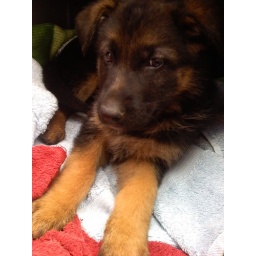
Sheba ride in the car to her new home